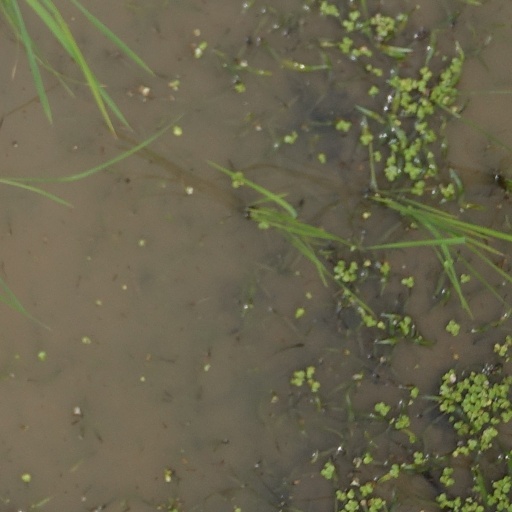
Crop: rice